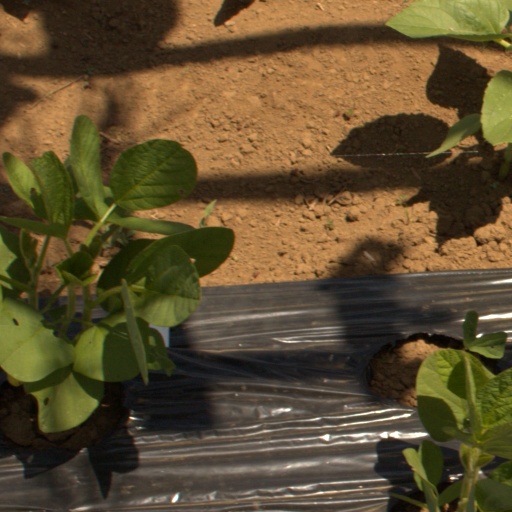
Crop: Jerusalem artichoke